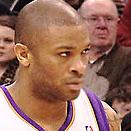
Age: 26